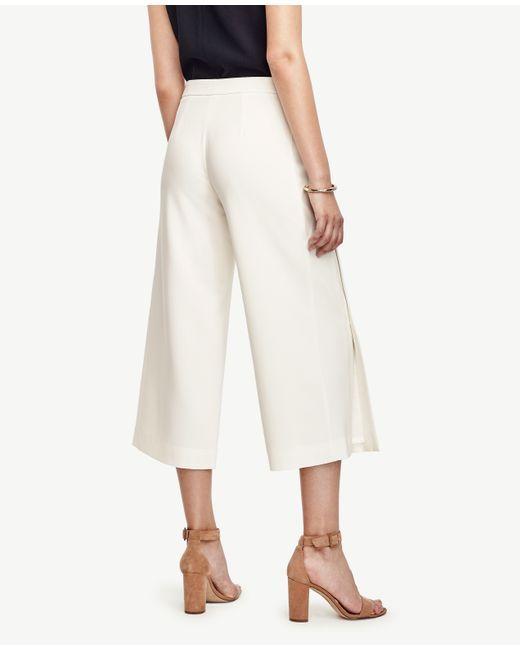
weiße frauen große dreiviertel kurze Ebene